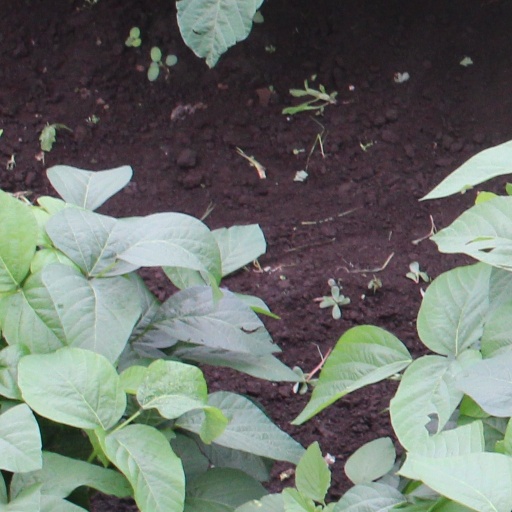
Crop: soybean